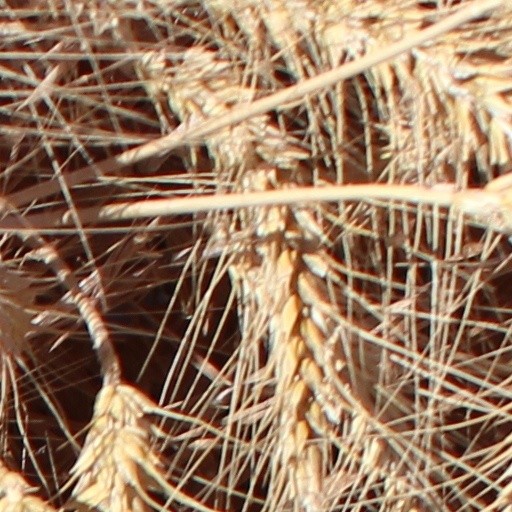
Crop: wheat